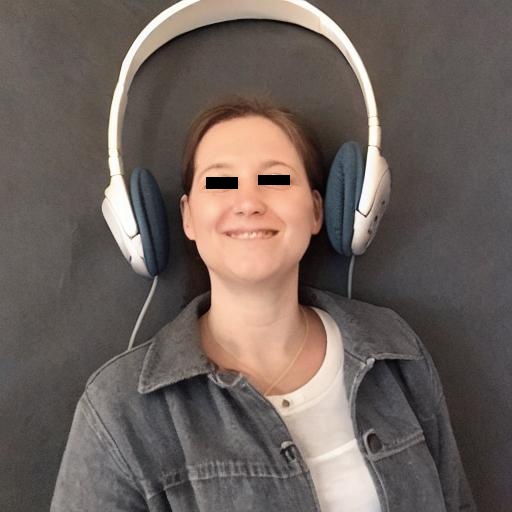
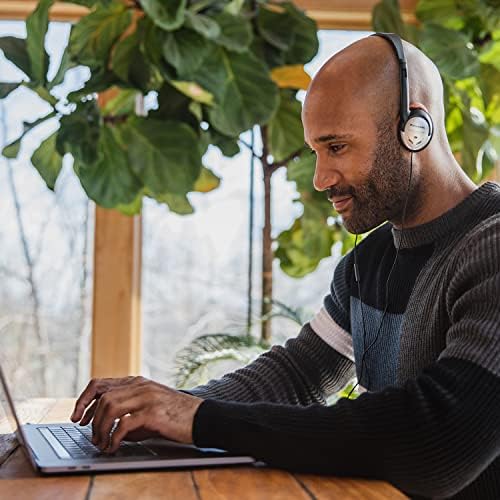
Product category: headphones
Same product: no